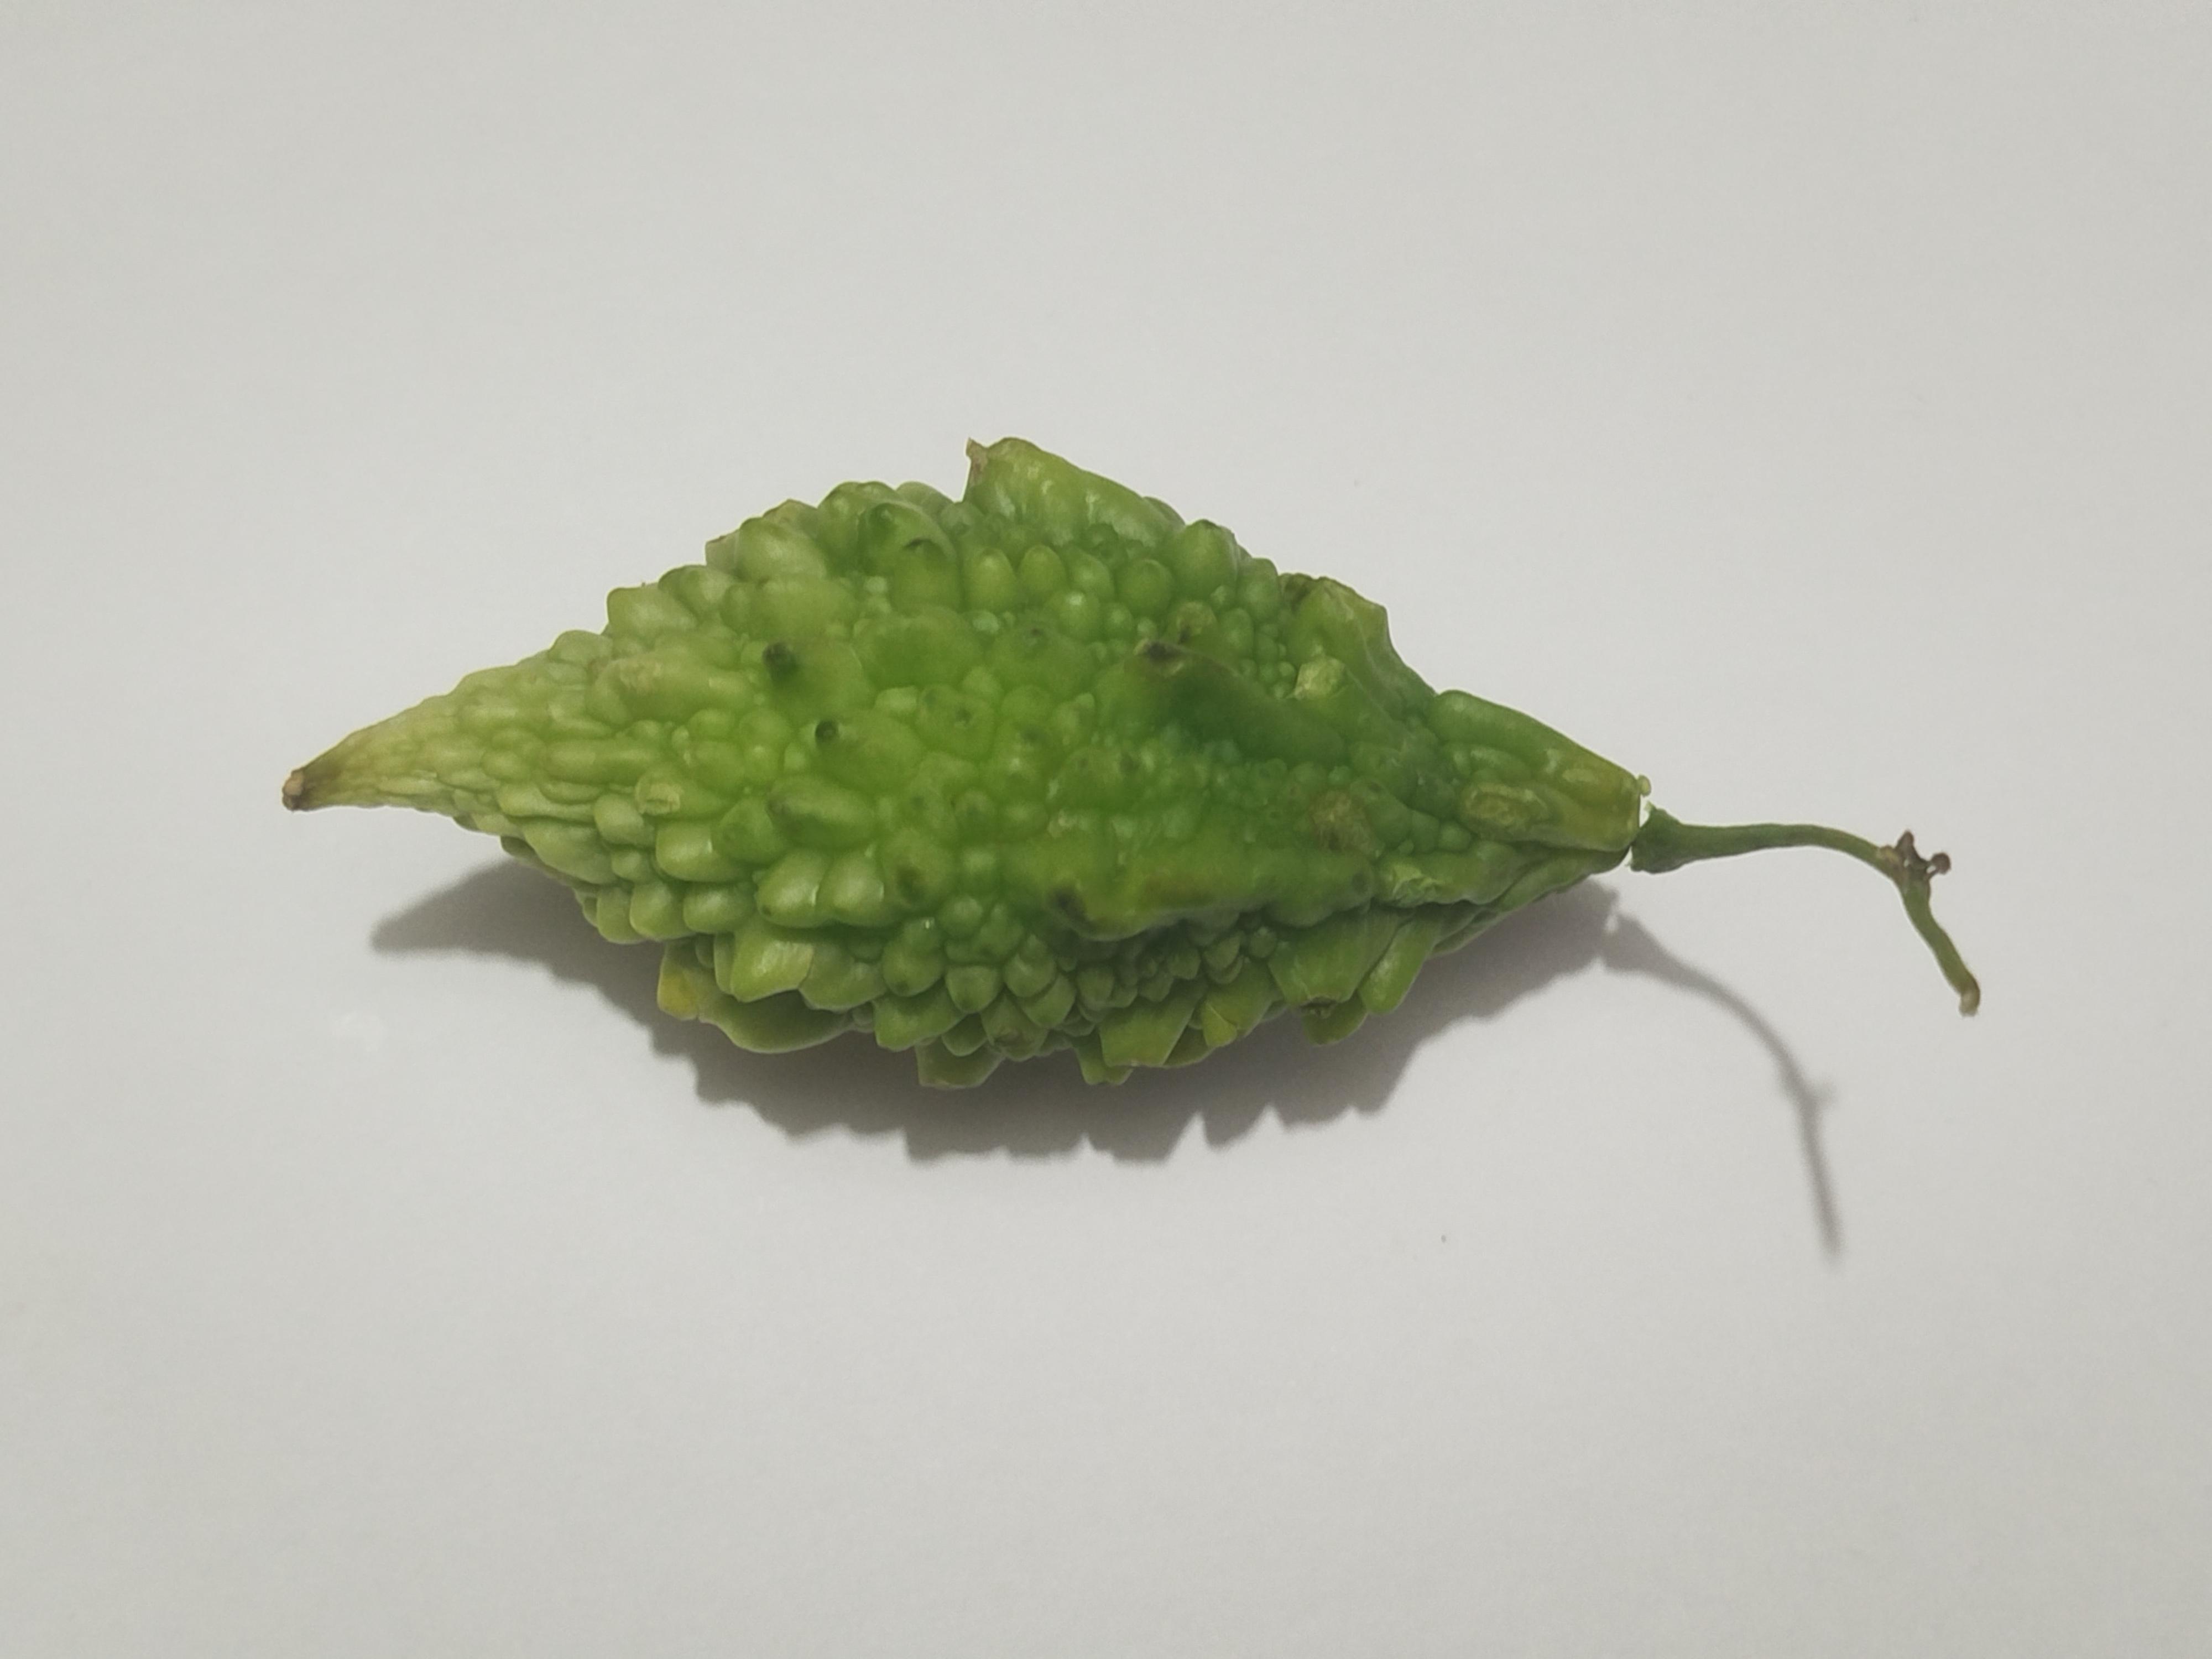
Label: Bitter melon